Shalmali Kholgade

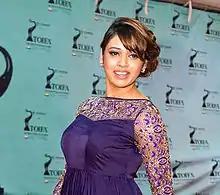
Kholgade at the TOIFA Awards in 2013

Shalmali Kholgade is an Indian playback singer who predominantly sings for Bollywood films. In addition to Hindi, she has also sung in other Indian languages such as Marathi, Bengali, Telugu, and Tamil. She has received several awards including a Filmfare Award and a Filmfare Award Marathi, and has been praised for her singing style.